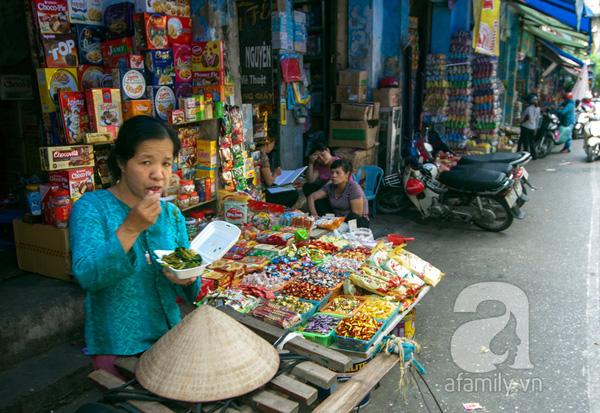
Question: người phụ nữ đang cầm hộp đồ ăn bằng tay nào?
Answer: tay trái